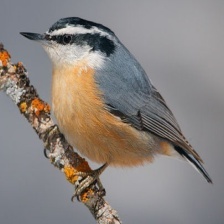
Species: CRESTED NUTHATCH
Scientific name: SITTA CAROLINENSIS